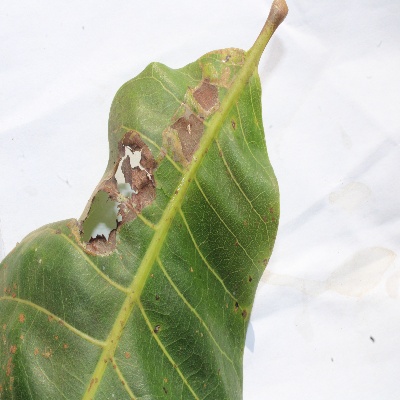
Crop: Cashew
Condition: leaf miner